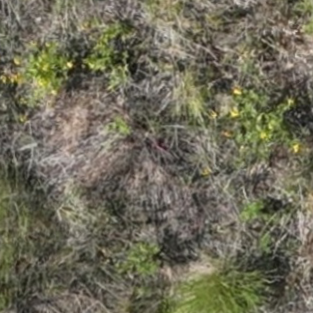
Month: july
Dye color: red
Dye concentration: low